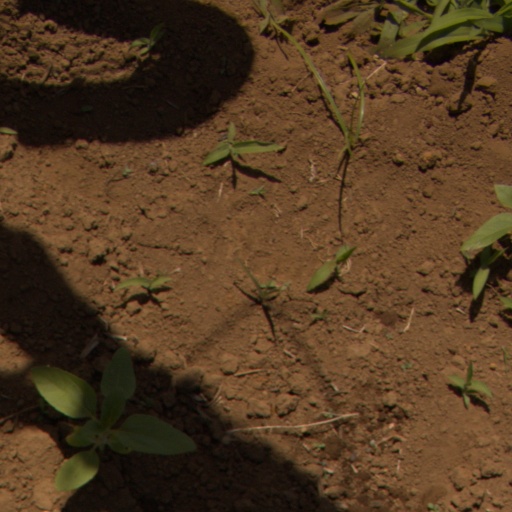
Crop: Jerusalem artichoke